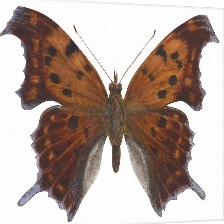
Species: QUESTION MARK
Butterfly family (ImageNet category): admiral